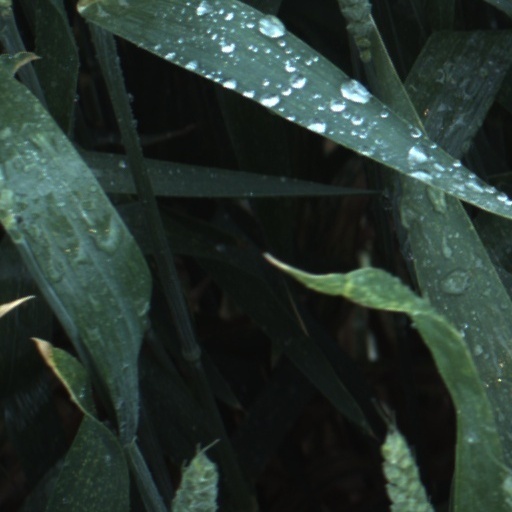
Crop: wheat